Tianhe Smart City station

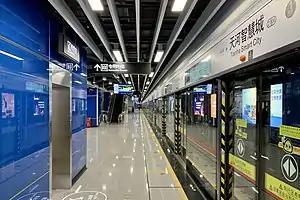
Platform 1

Tianhe Smart City station, is a station of Line 21 on the Guangzhou Metro. It started operations on 20 December 2019.